Old Town Hall and School

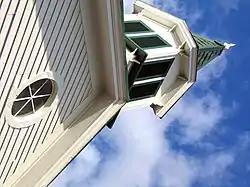
Haymarket Museum, September 2009

Old Town Hall and School, also known as the Haymarket Museum, is a historic town hall and school located at Haymarket, Prince William County, Virginia. It was built in 1883, and is a front-gable, two-story, wooden structure clad in weatherboard with Greek Revival and Victorian style decorative elements. It features a square, pyramidal-roofed belfry situated above the front gable that has louvers, sawn brackets, and gables on each face. Its use as a school stopped around 1900. It continued to serve as the Town Hall as well as a community meeting place until 2001. The building currently houses the Haymarket Museum.